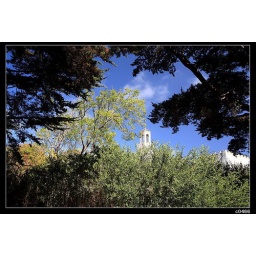
the church of  California was located beside of   California seacoast highway ,i like the style of Spanish  church and its decoration,garden...very beautiful